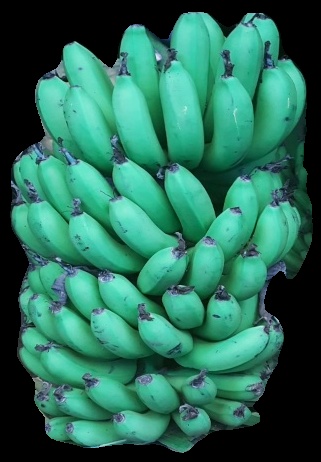
Variety: pachbale
Grade: grade1